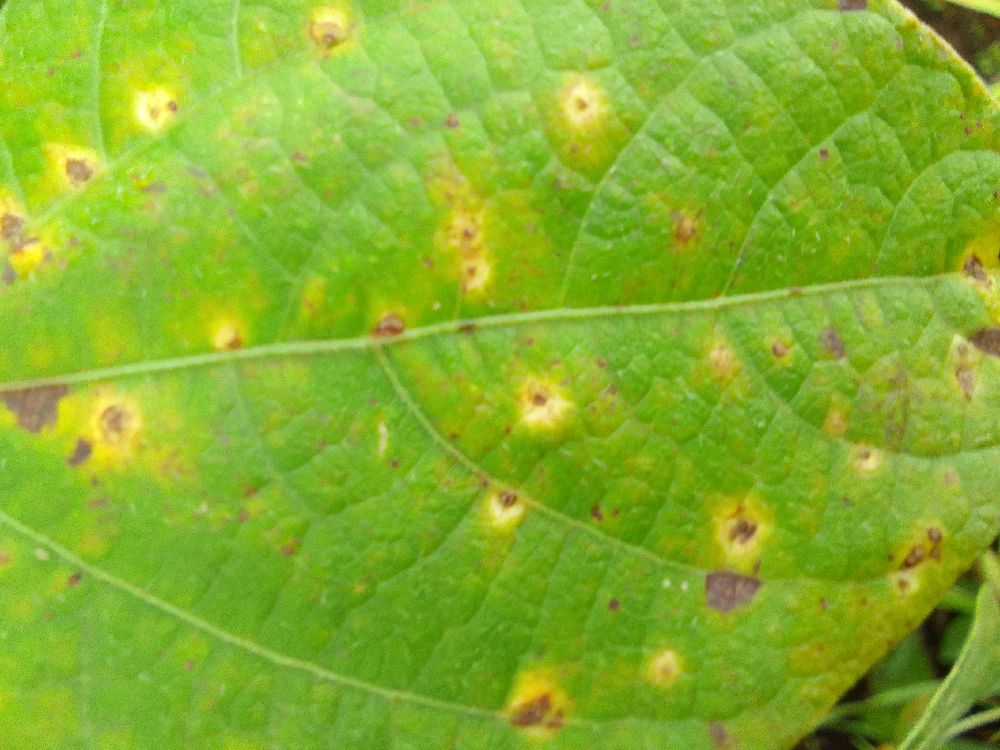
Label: rust